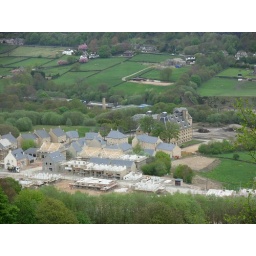
New house building around the old Webster's Ovenden Wood Brewery, in the Wheatley Valley.